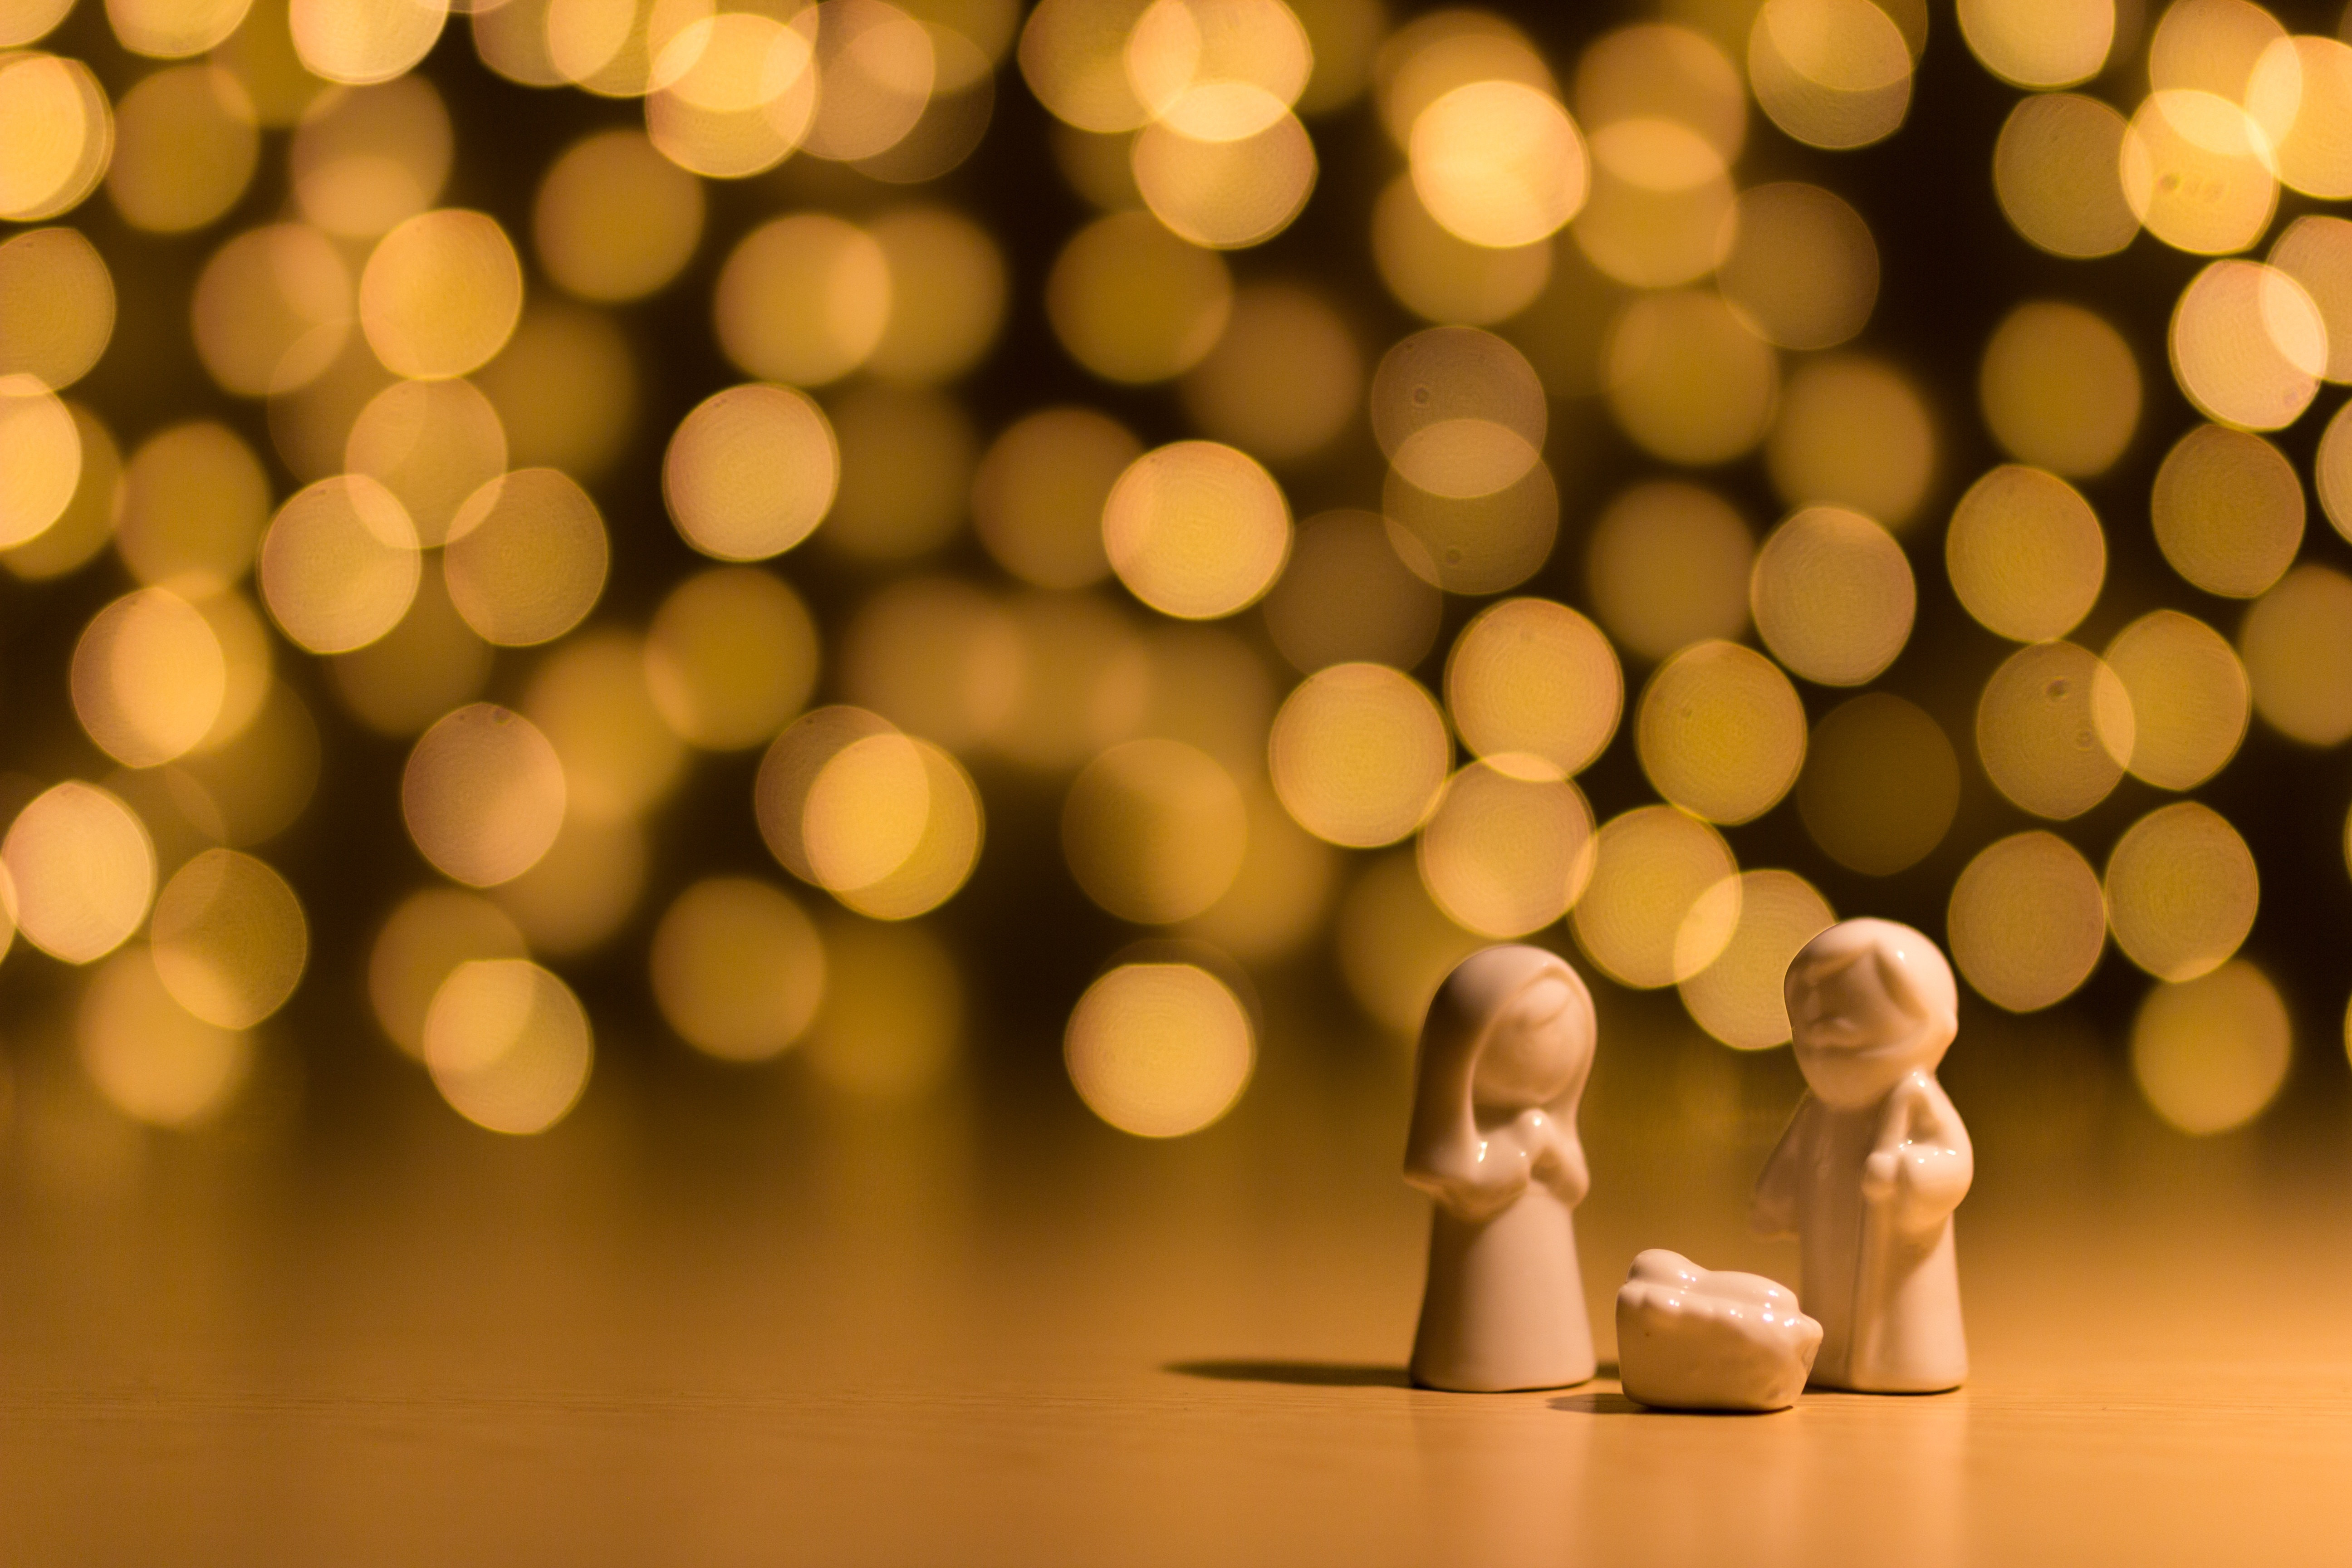
light, sunlight, yellow, lighting, circle, shape